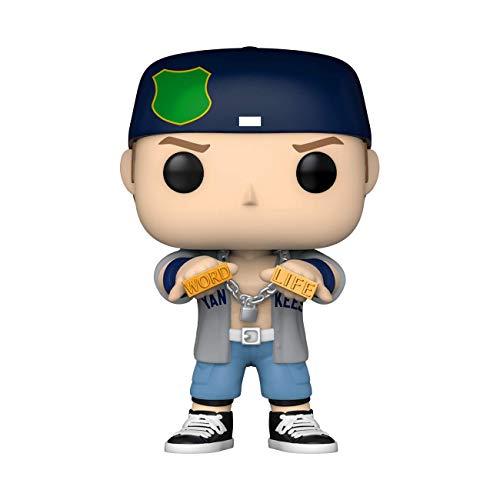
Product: Funko POP!: WWE - John Cena - Dr. of Thuganomics
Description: From WWE, John Cana - Dr. Of thuganomics, as a stylized POP vinyl from Funko.
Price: $10.99
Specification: ProductDimensions:2.5x2.5x3.8inches|ItemWeight:3.84ounces|ShippingWeight:4ounces(Viewshippingratesandpolicies)|ASIN:B07XH4TSHQ|Itemmodelnumber:46848|Manufacturerrecommendedage:6yearsandup